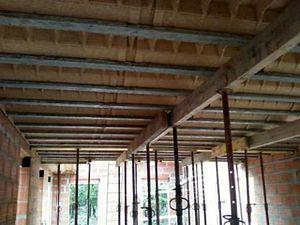
Plancher hourdis vue du dessous.
L'étaiement ou étayage désigne l'action de poser des pièces d'étai ou d'installer des éléments de soutien sur un ouvrage quelconque pour supporter des charges et éviter un affaissement. L'étaiement désigne également le résultat de l'installation soit l'assemblage des pièces d'étai servant à supporter des charges. L'étai est une pièce de charpente en bois et/ou en métal s’apparentant à un poteau destinée à soutenir des charges.
Un hourdis est une couche de remplissage de maçonnerie constituée de béton et reposant sur des éléments préfabriqués en béton, en terre cuite, en polystyrène, ou plus récemment en bois aggloméré ou en PVC.